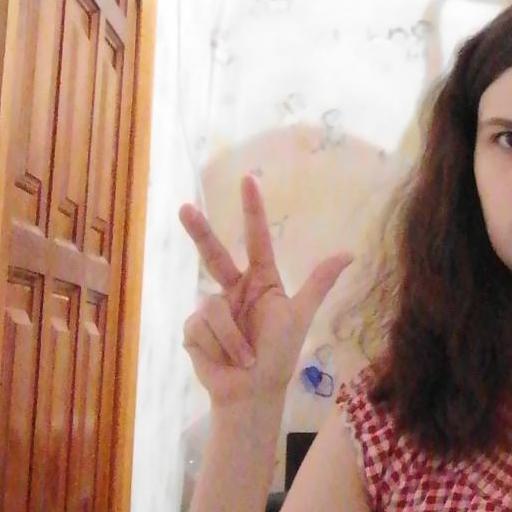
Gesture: three2